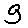
Label: 9